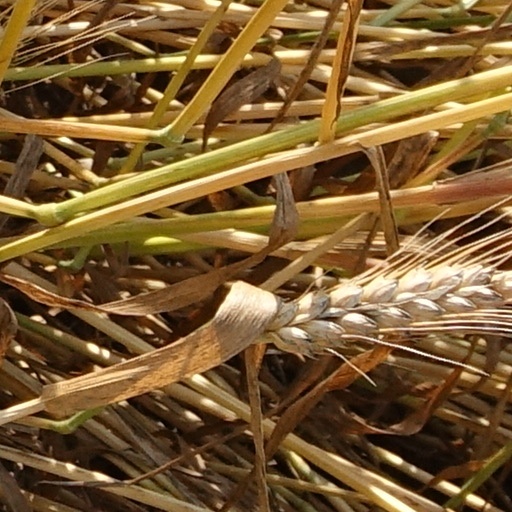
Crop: wheat